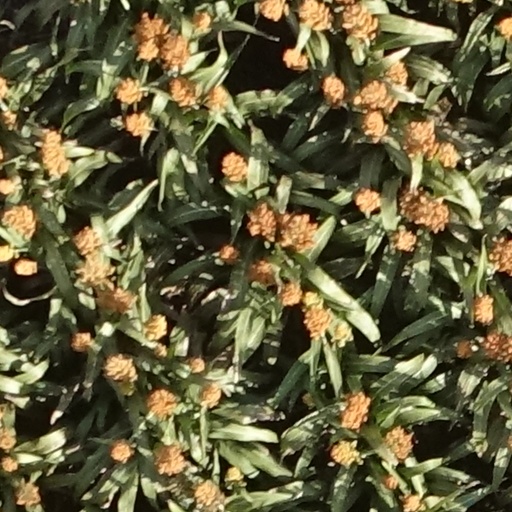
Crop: sorghum